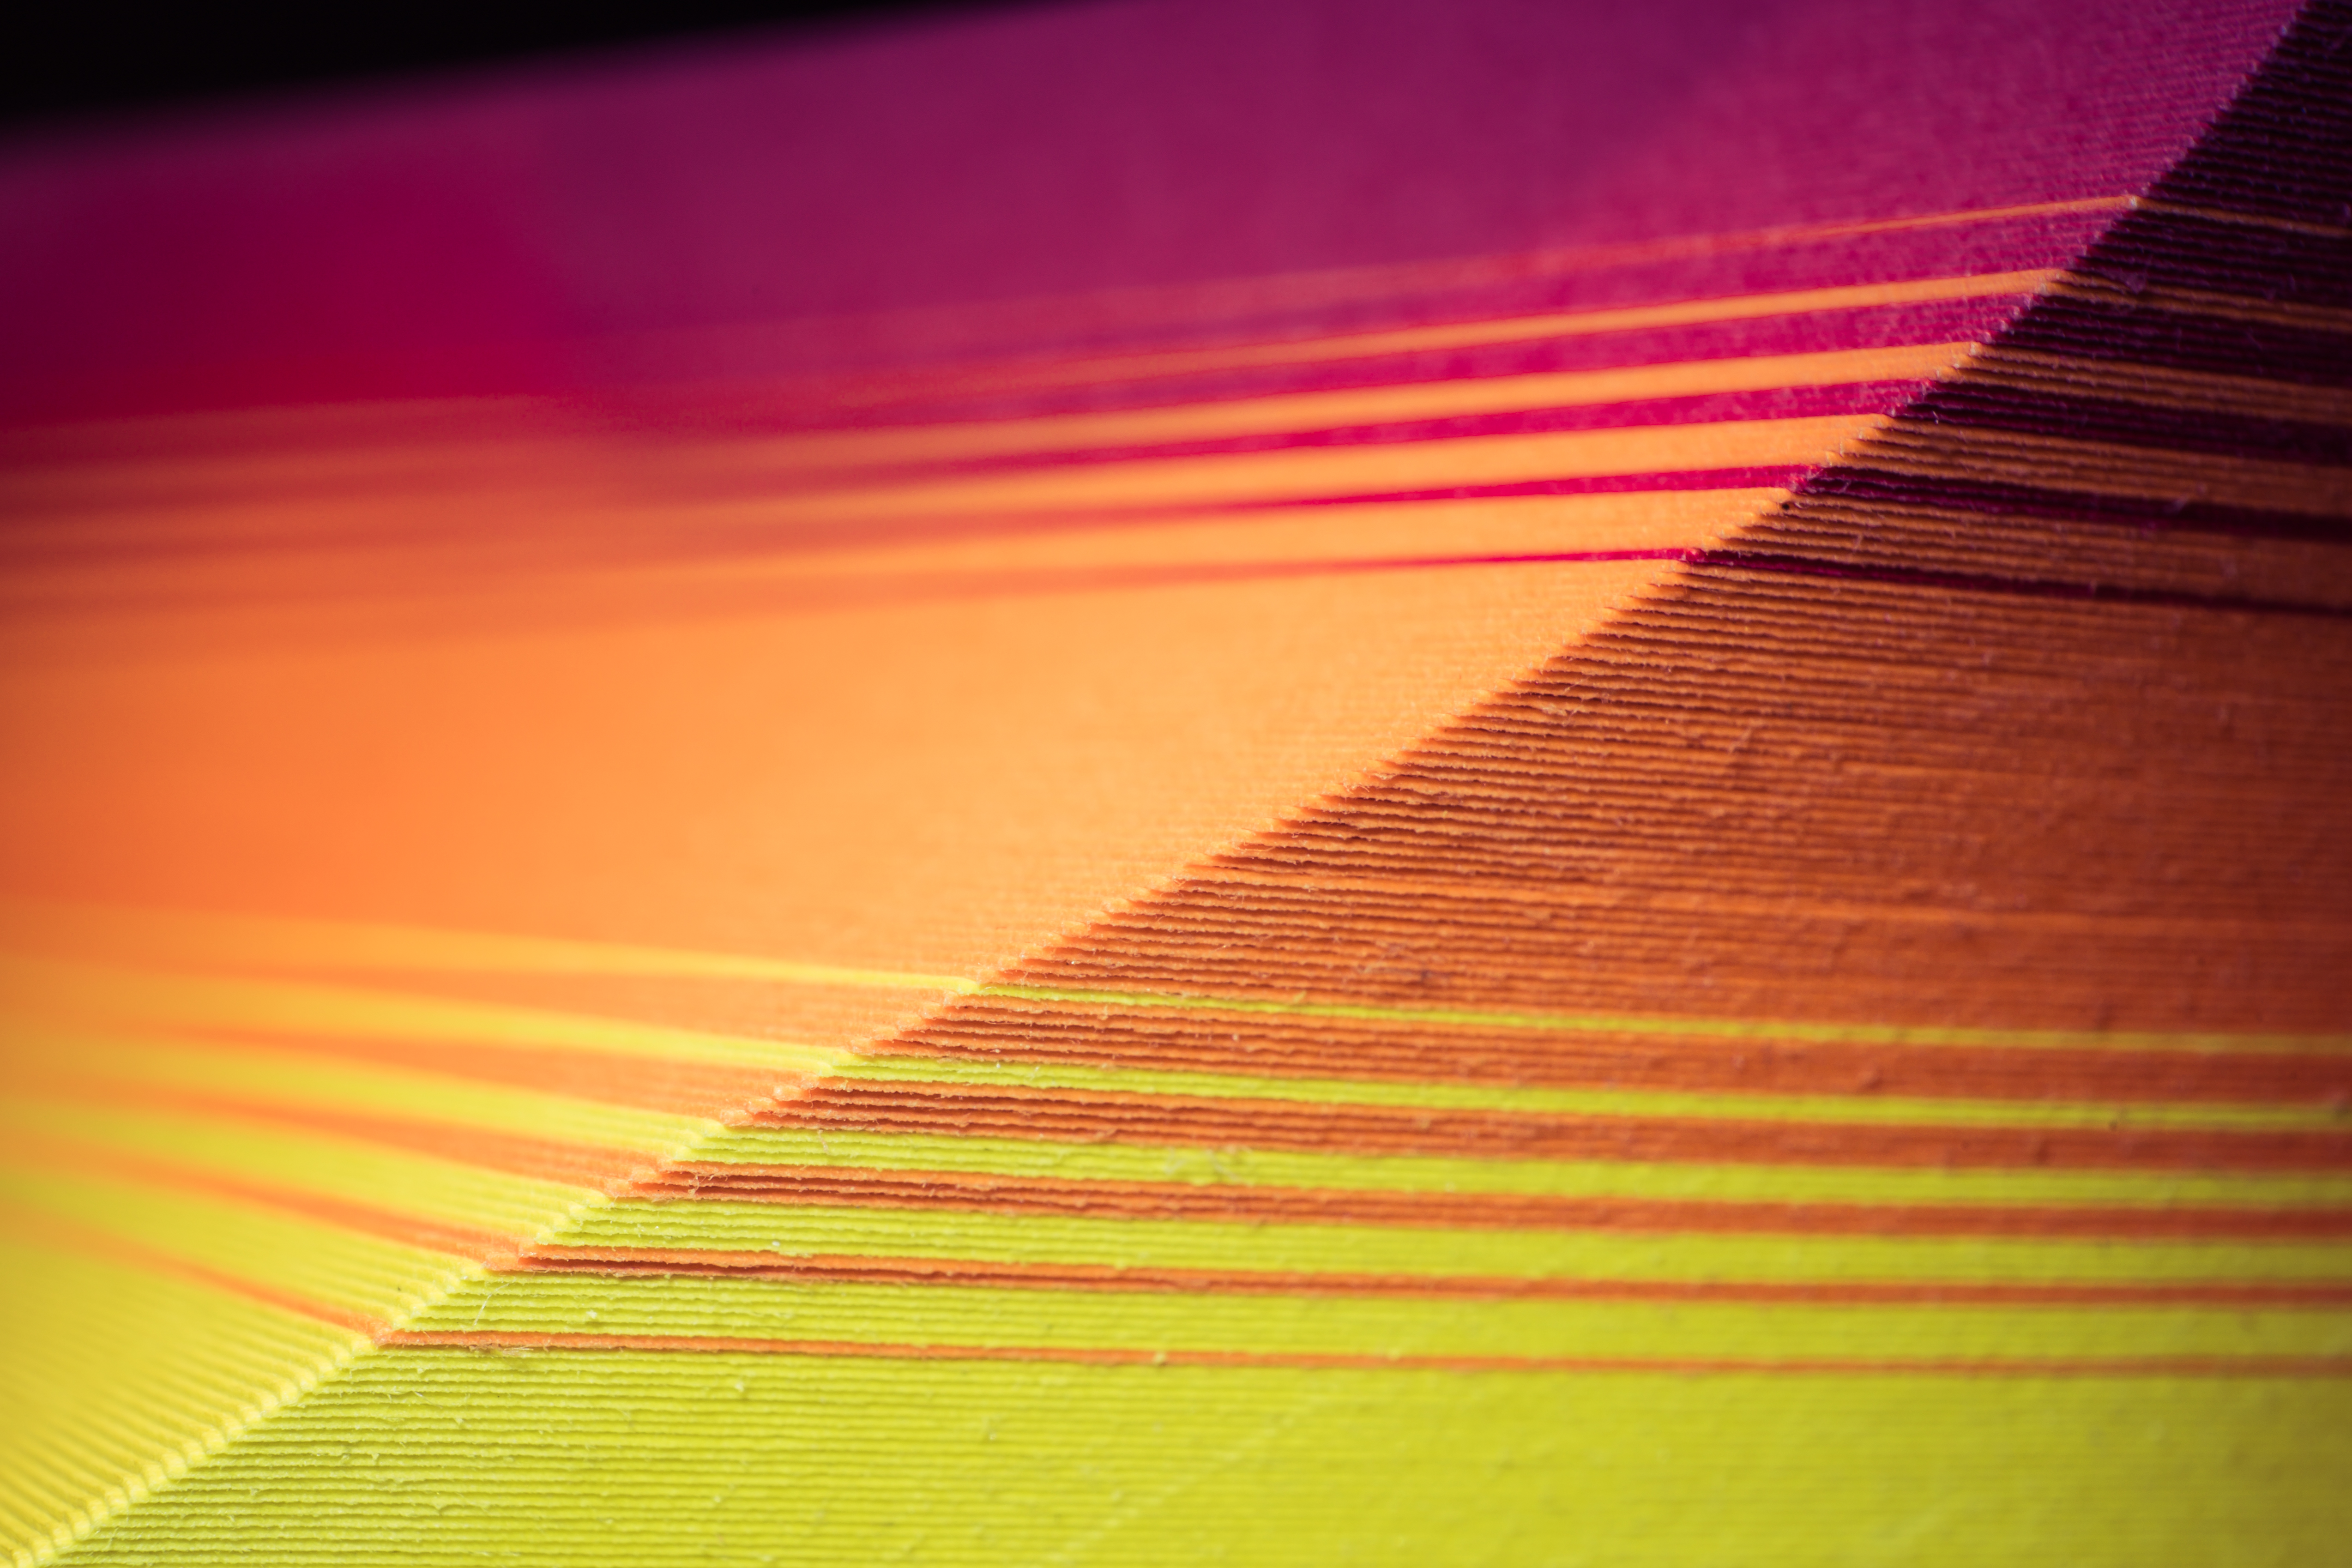
horizon, wing, light, sky, sun, sunrise, sunset, sunlight, wave, atmosphere, line, reflection, red, color, macro, yellow, closeup, rainbow, shape, ilce7m2, supertakumar28mmf35, reverseadapter, postit, meteorological phenomenon, atmosphere of earth